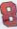
Number: 8